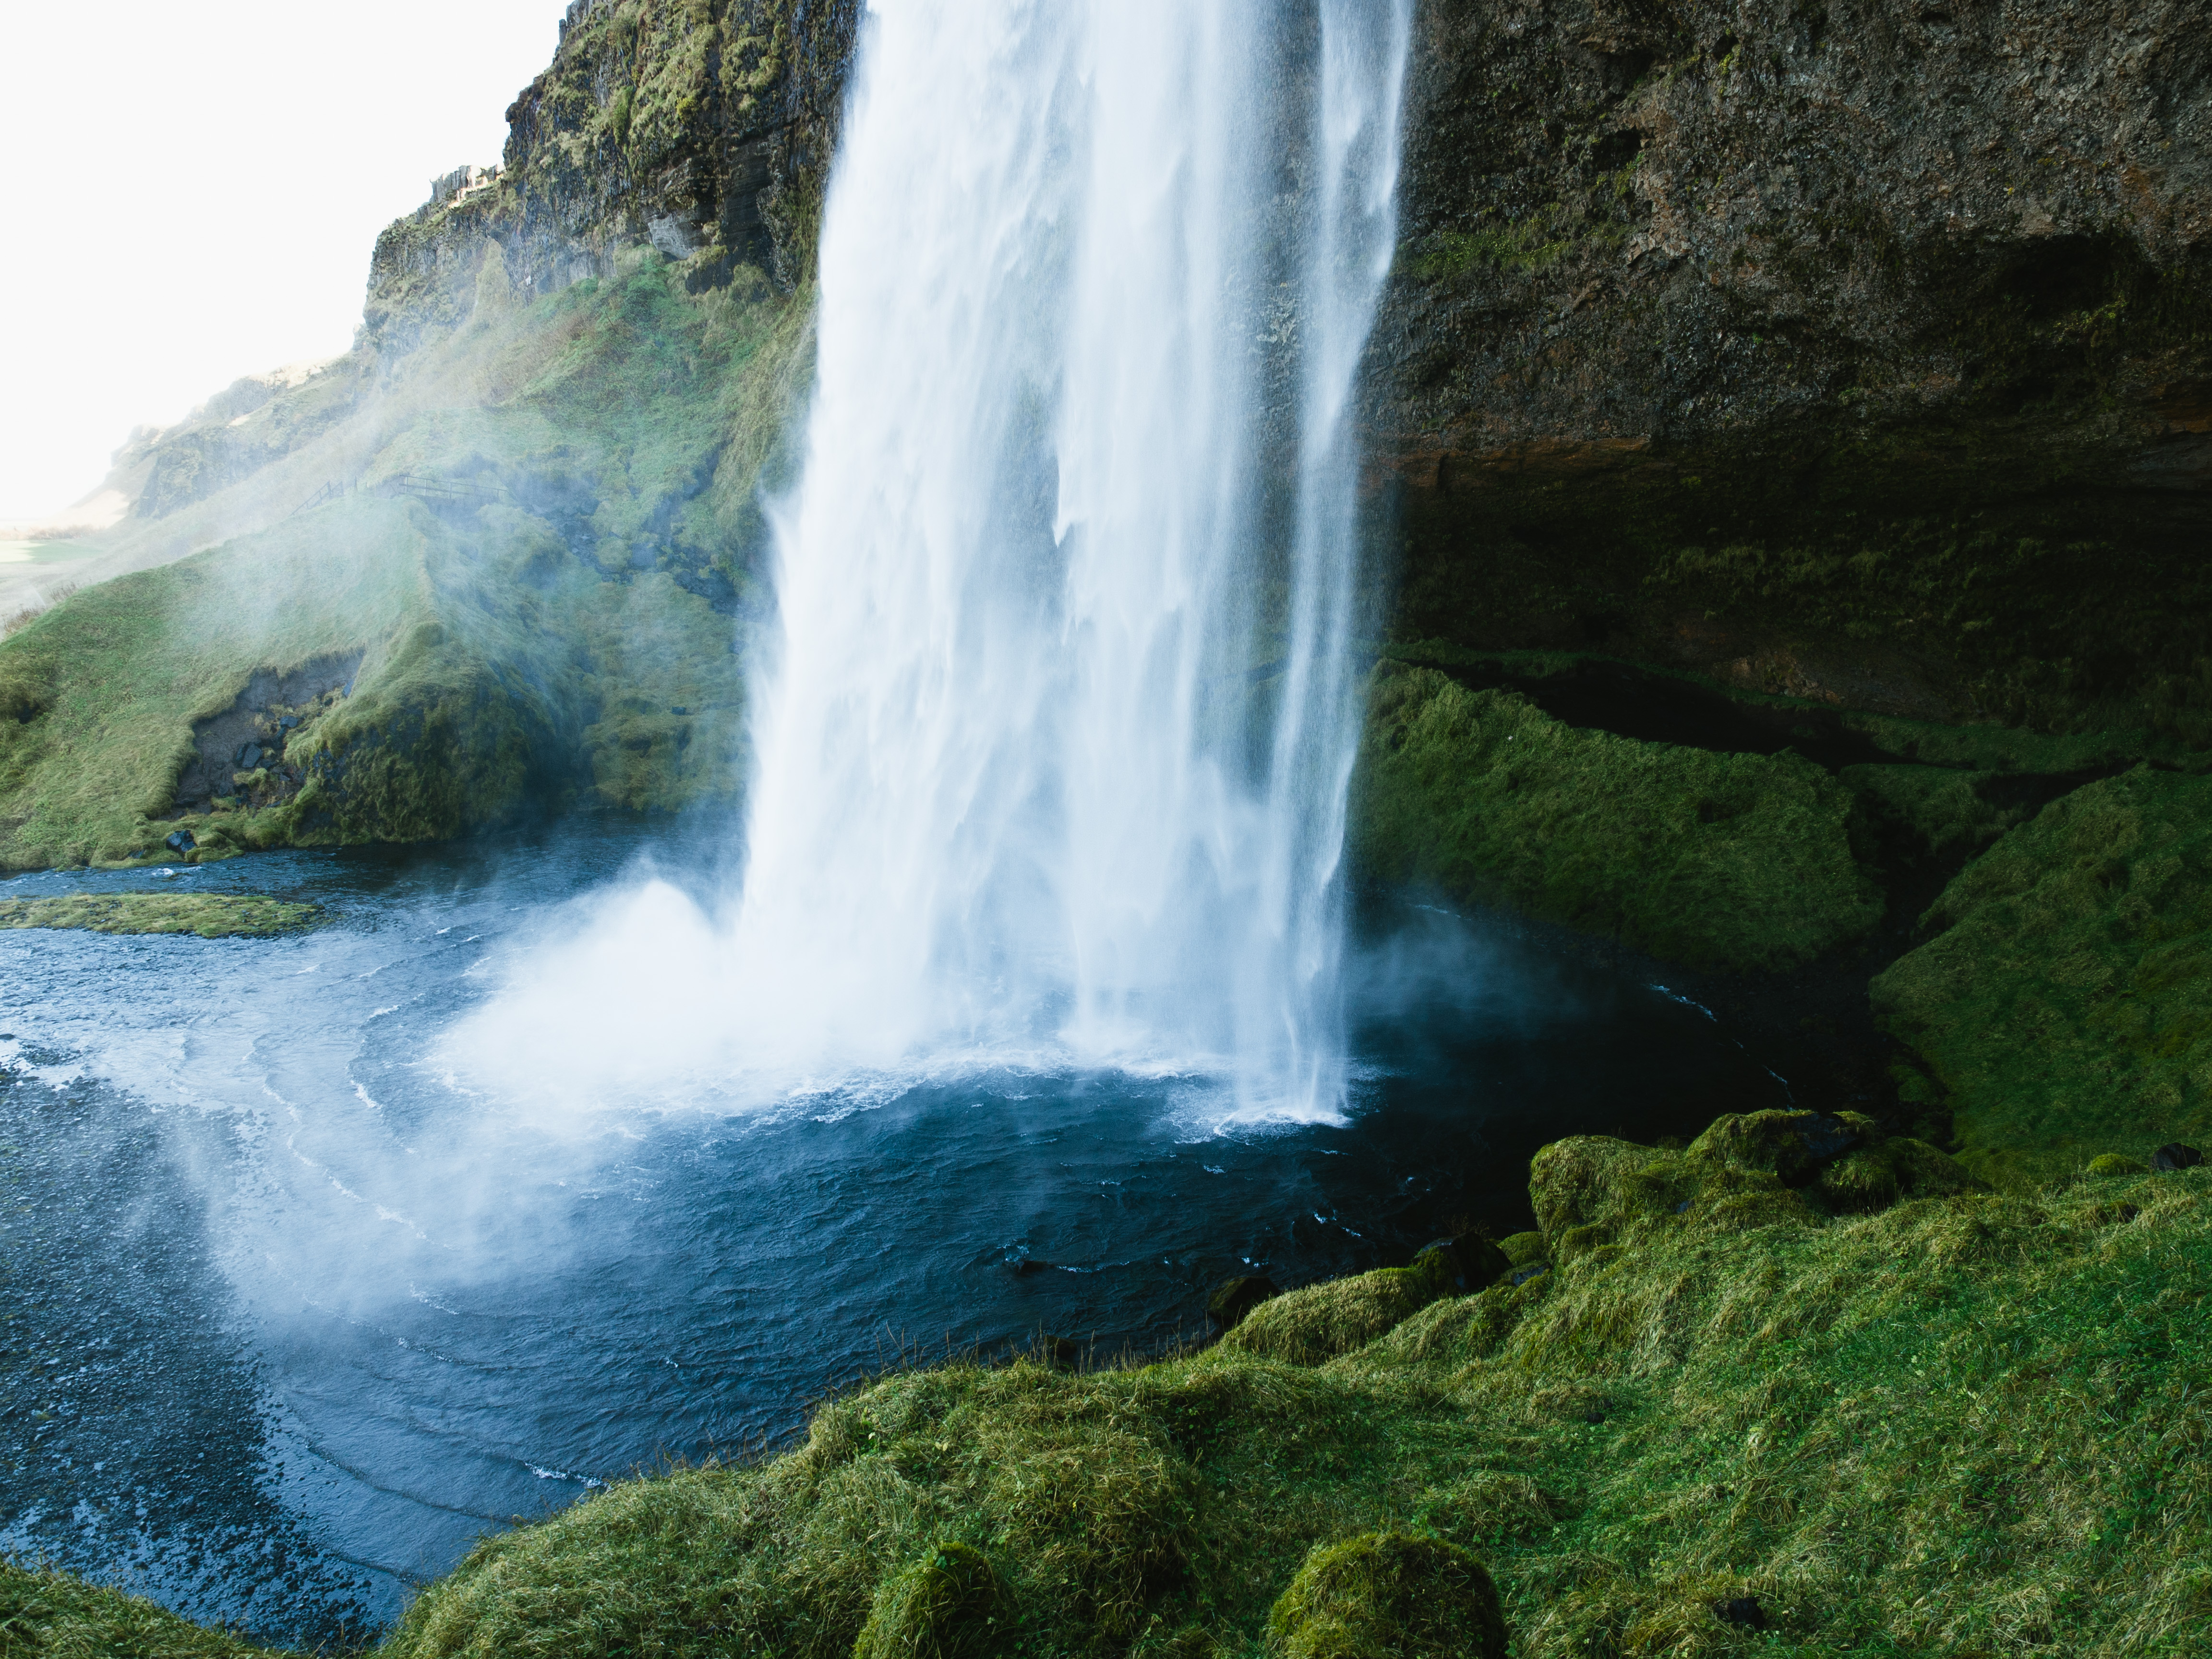
landscape, water, nature, outdoor, waterfall, river, stream, natural, body of water, publicdomain, algae, wasserfall, water feature, watercourse